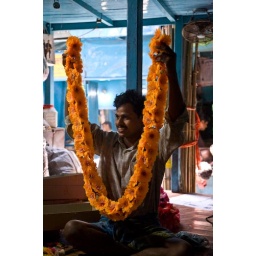
Kolkata - wholesale flower market near the Howrah bridge